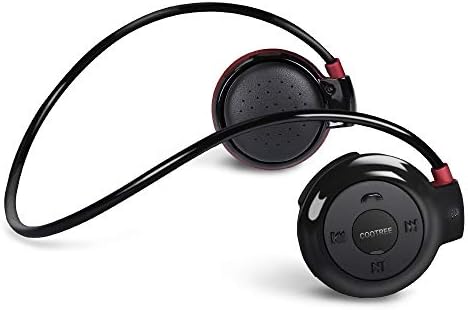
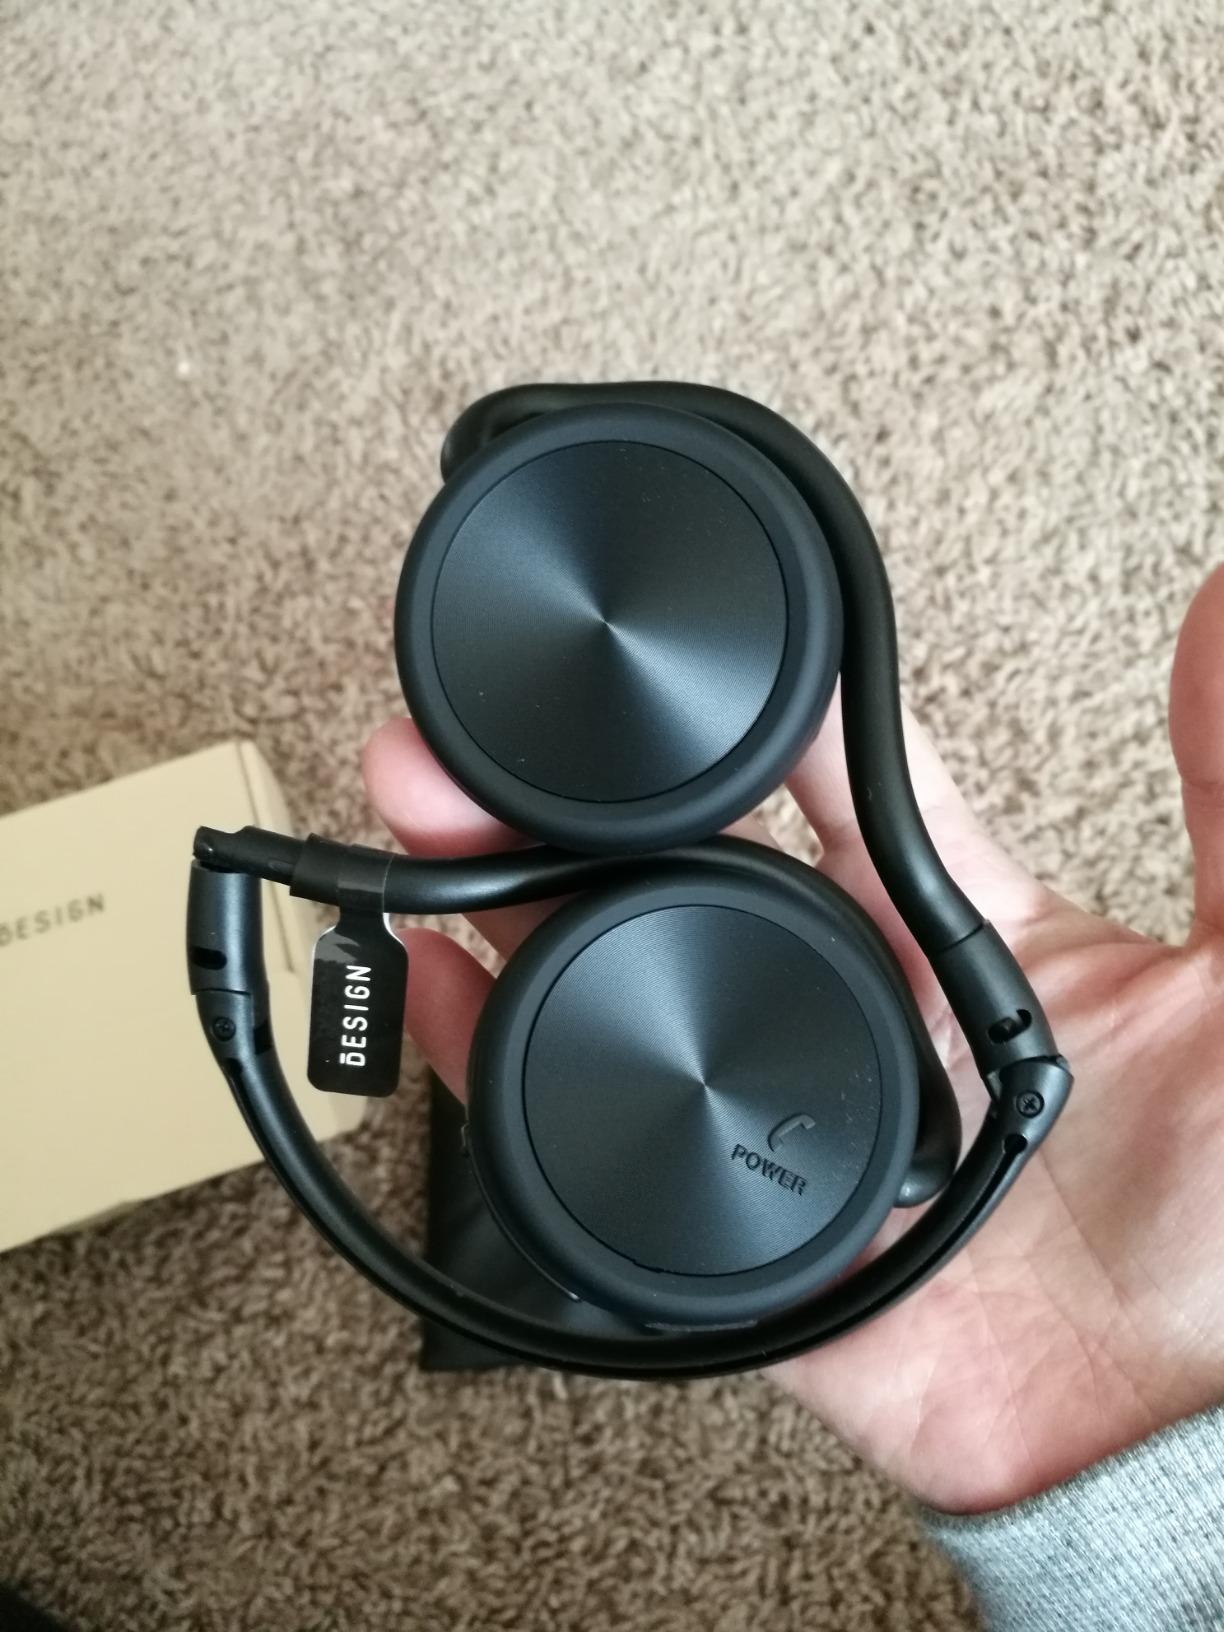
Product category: headphones
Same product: no